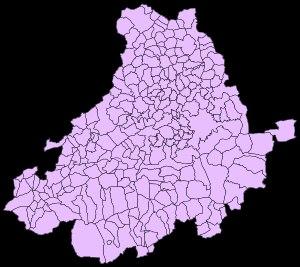
Liste des 248 communes de la province d'Ávila dans la communauté autonome de Castille-et-León en Espagne.